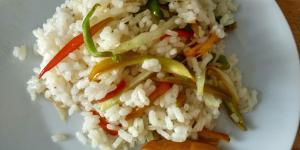
arroz blanco con pimiento y cebolla